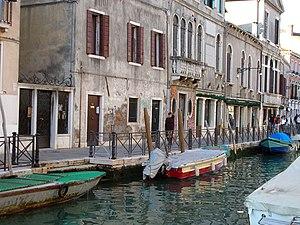
Le rio del Gaffaro est un canal de Venise faisant limite entre les sestiere de Santa Croce et de Dorsoduro.